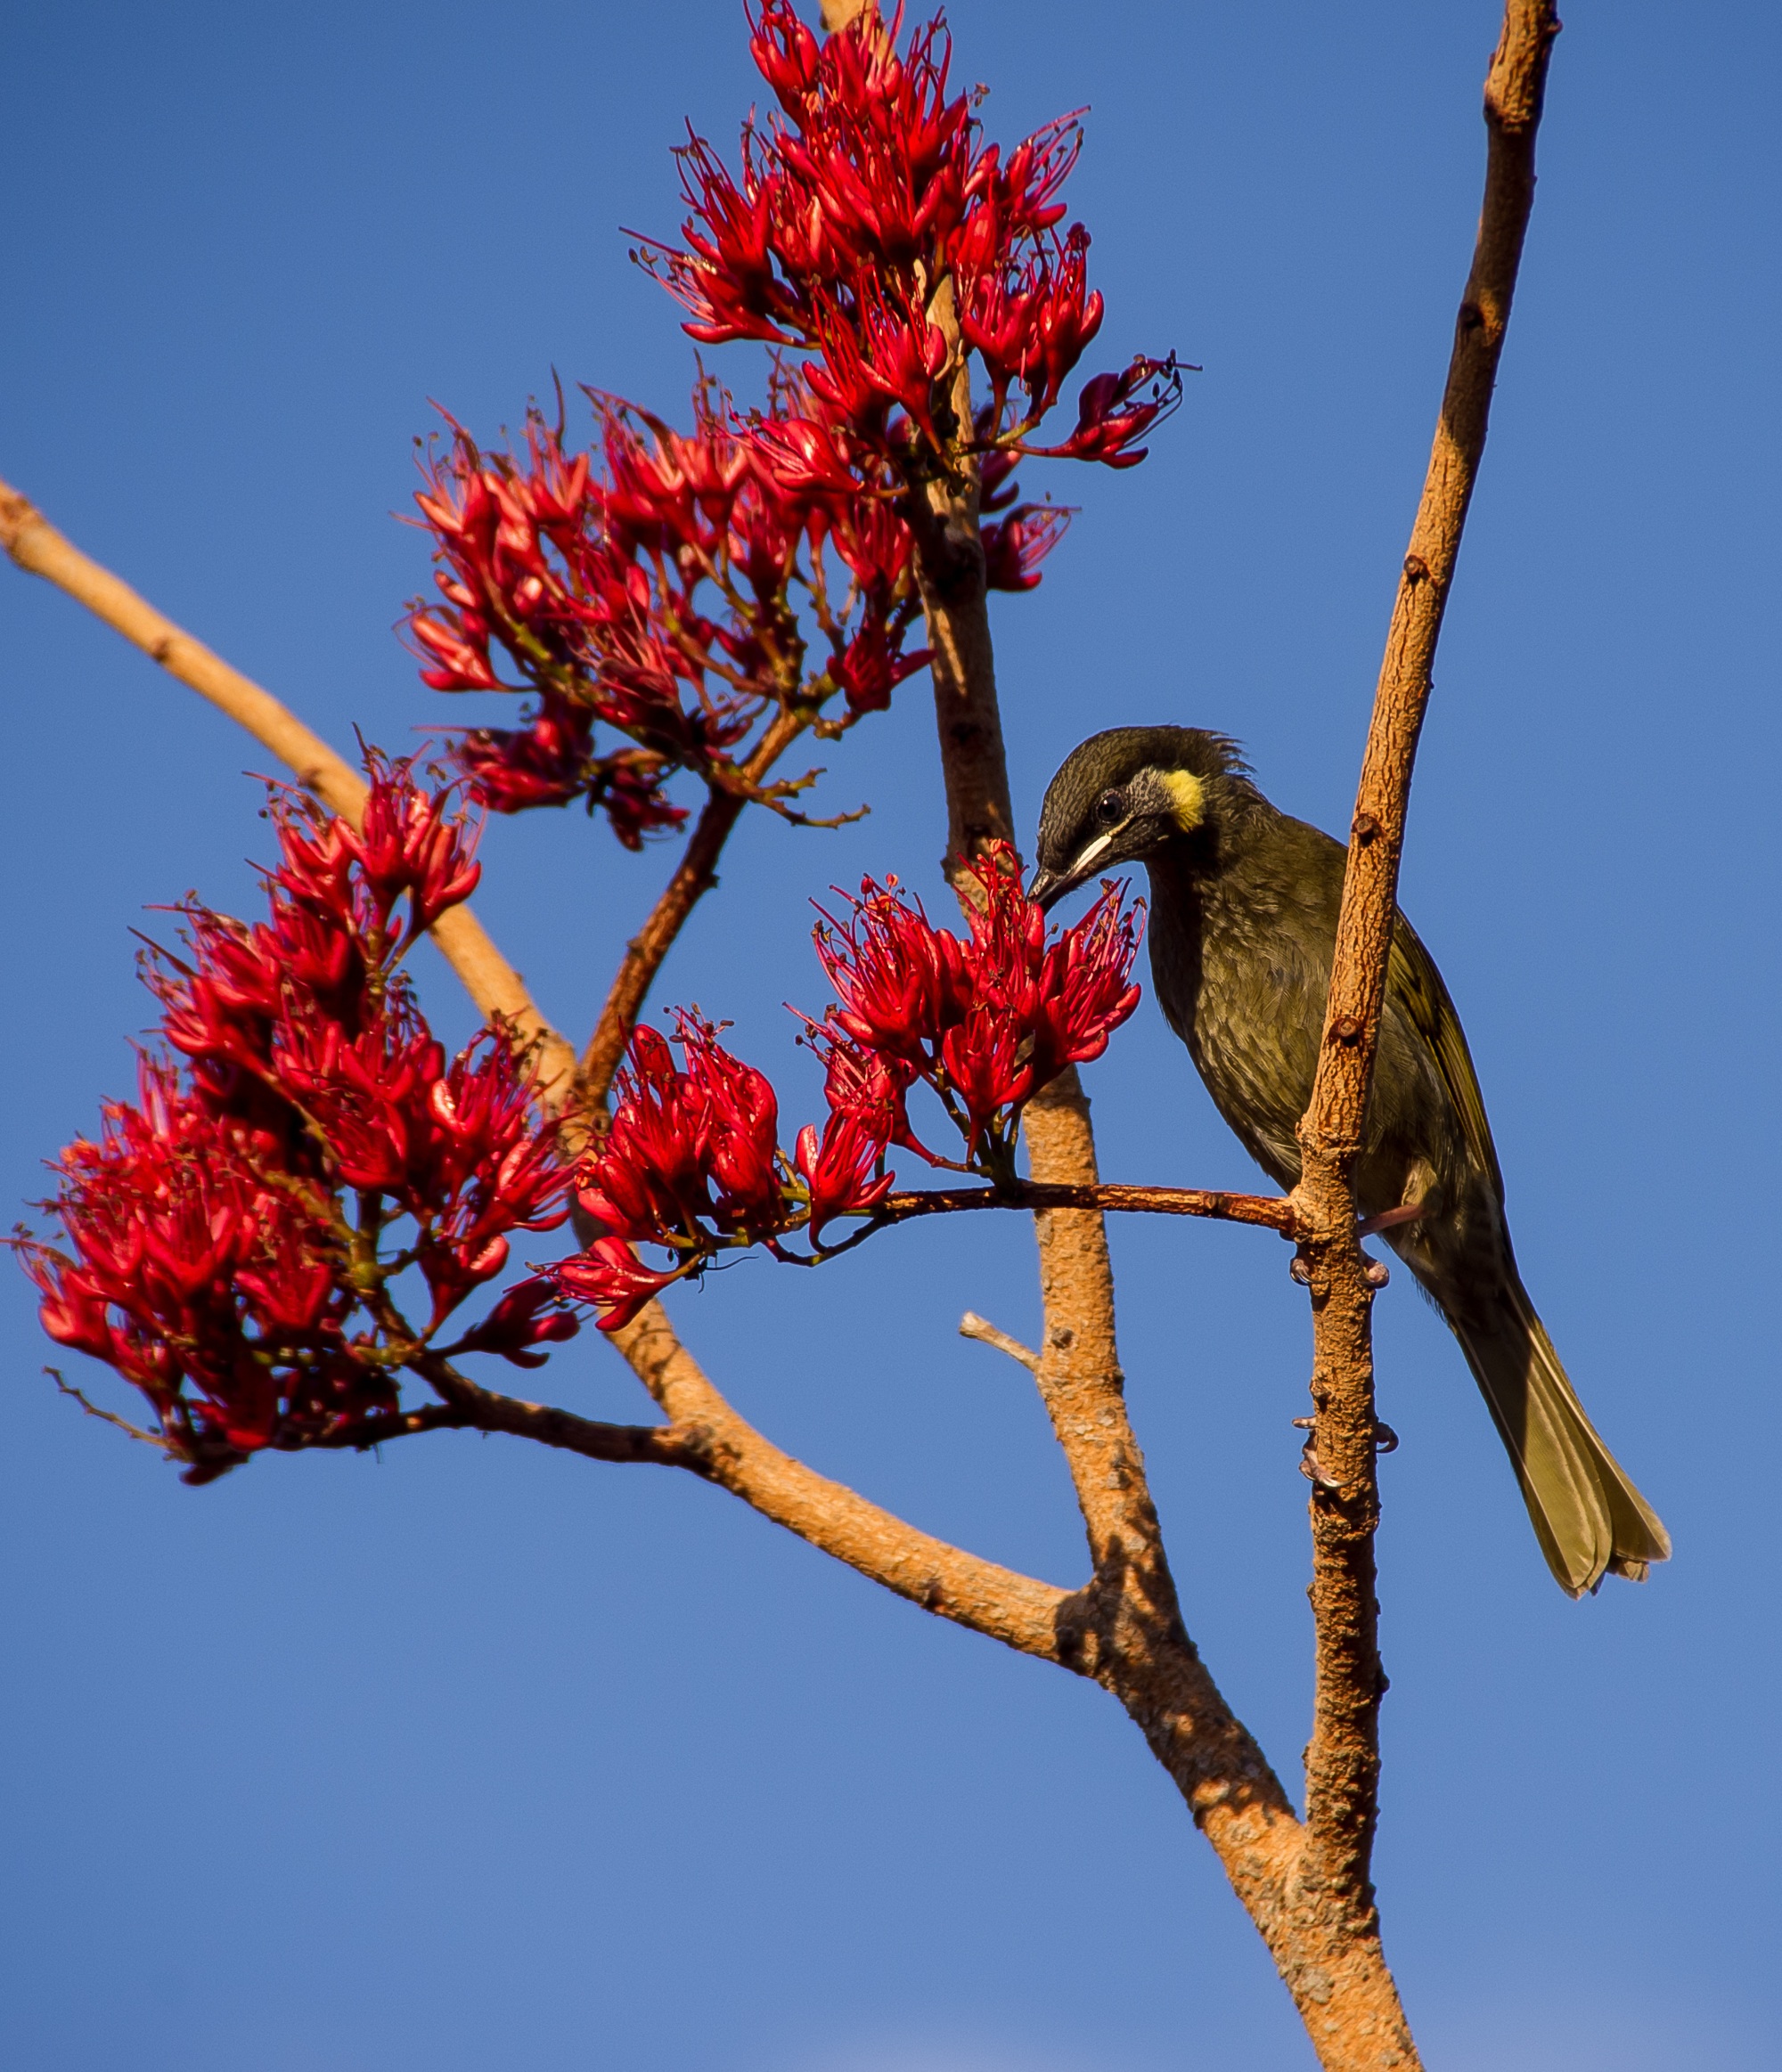
tree, nature, branch, blossom, bird, plant, sky, flower, wild, spring, red, hummingbird, botany, yellow, flora, fauna, australia, native, bright, queensland, honeyeater, olive green, lewin's honeyeater, meliphaga lewinii, perched tree